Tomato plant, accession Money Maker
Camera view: tilt-top (135 deg); turntable rotation: 30 degrees
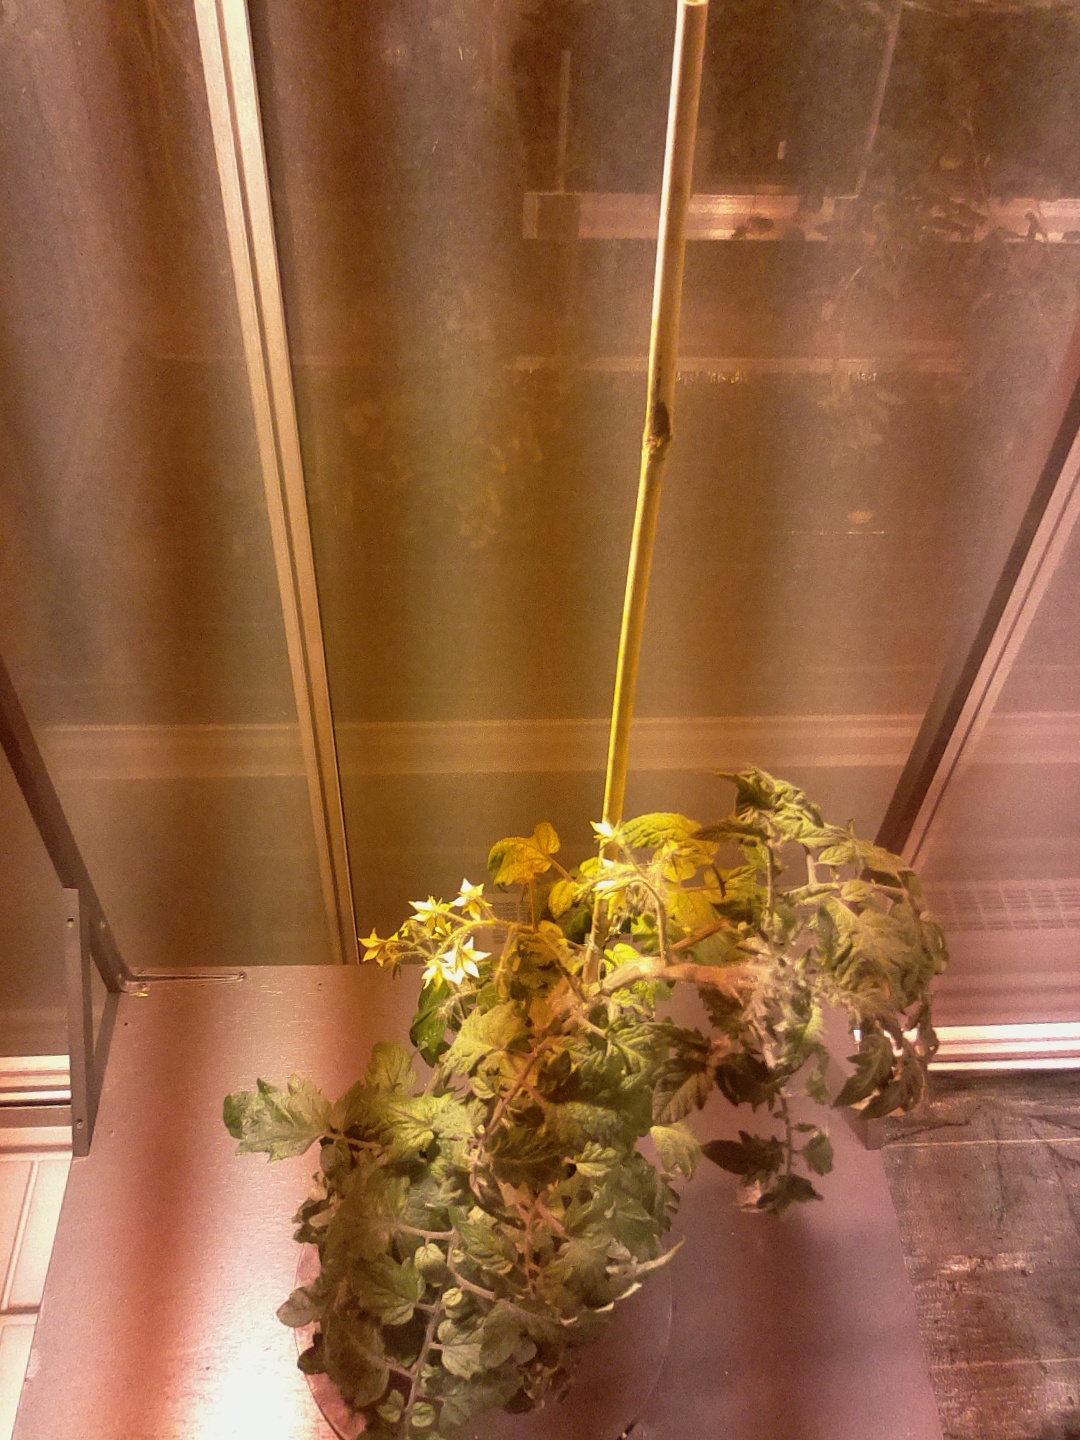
BBCH growth stage 68: Full flowering, 80%-90% of flowers open, more petals falling